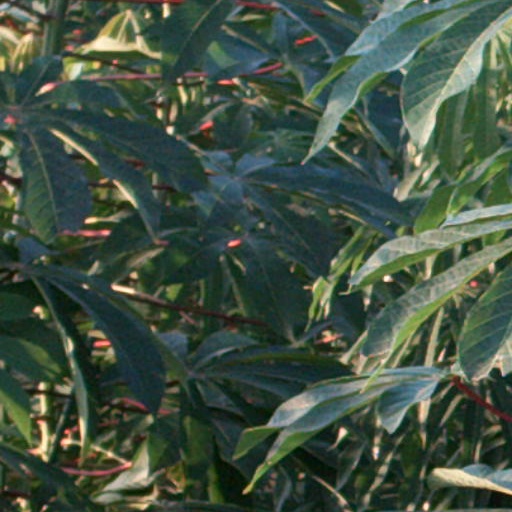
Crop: cassava